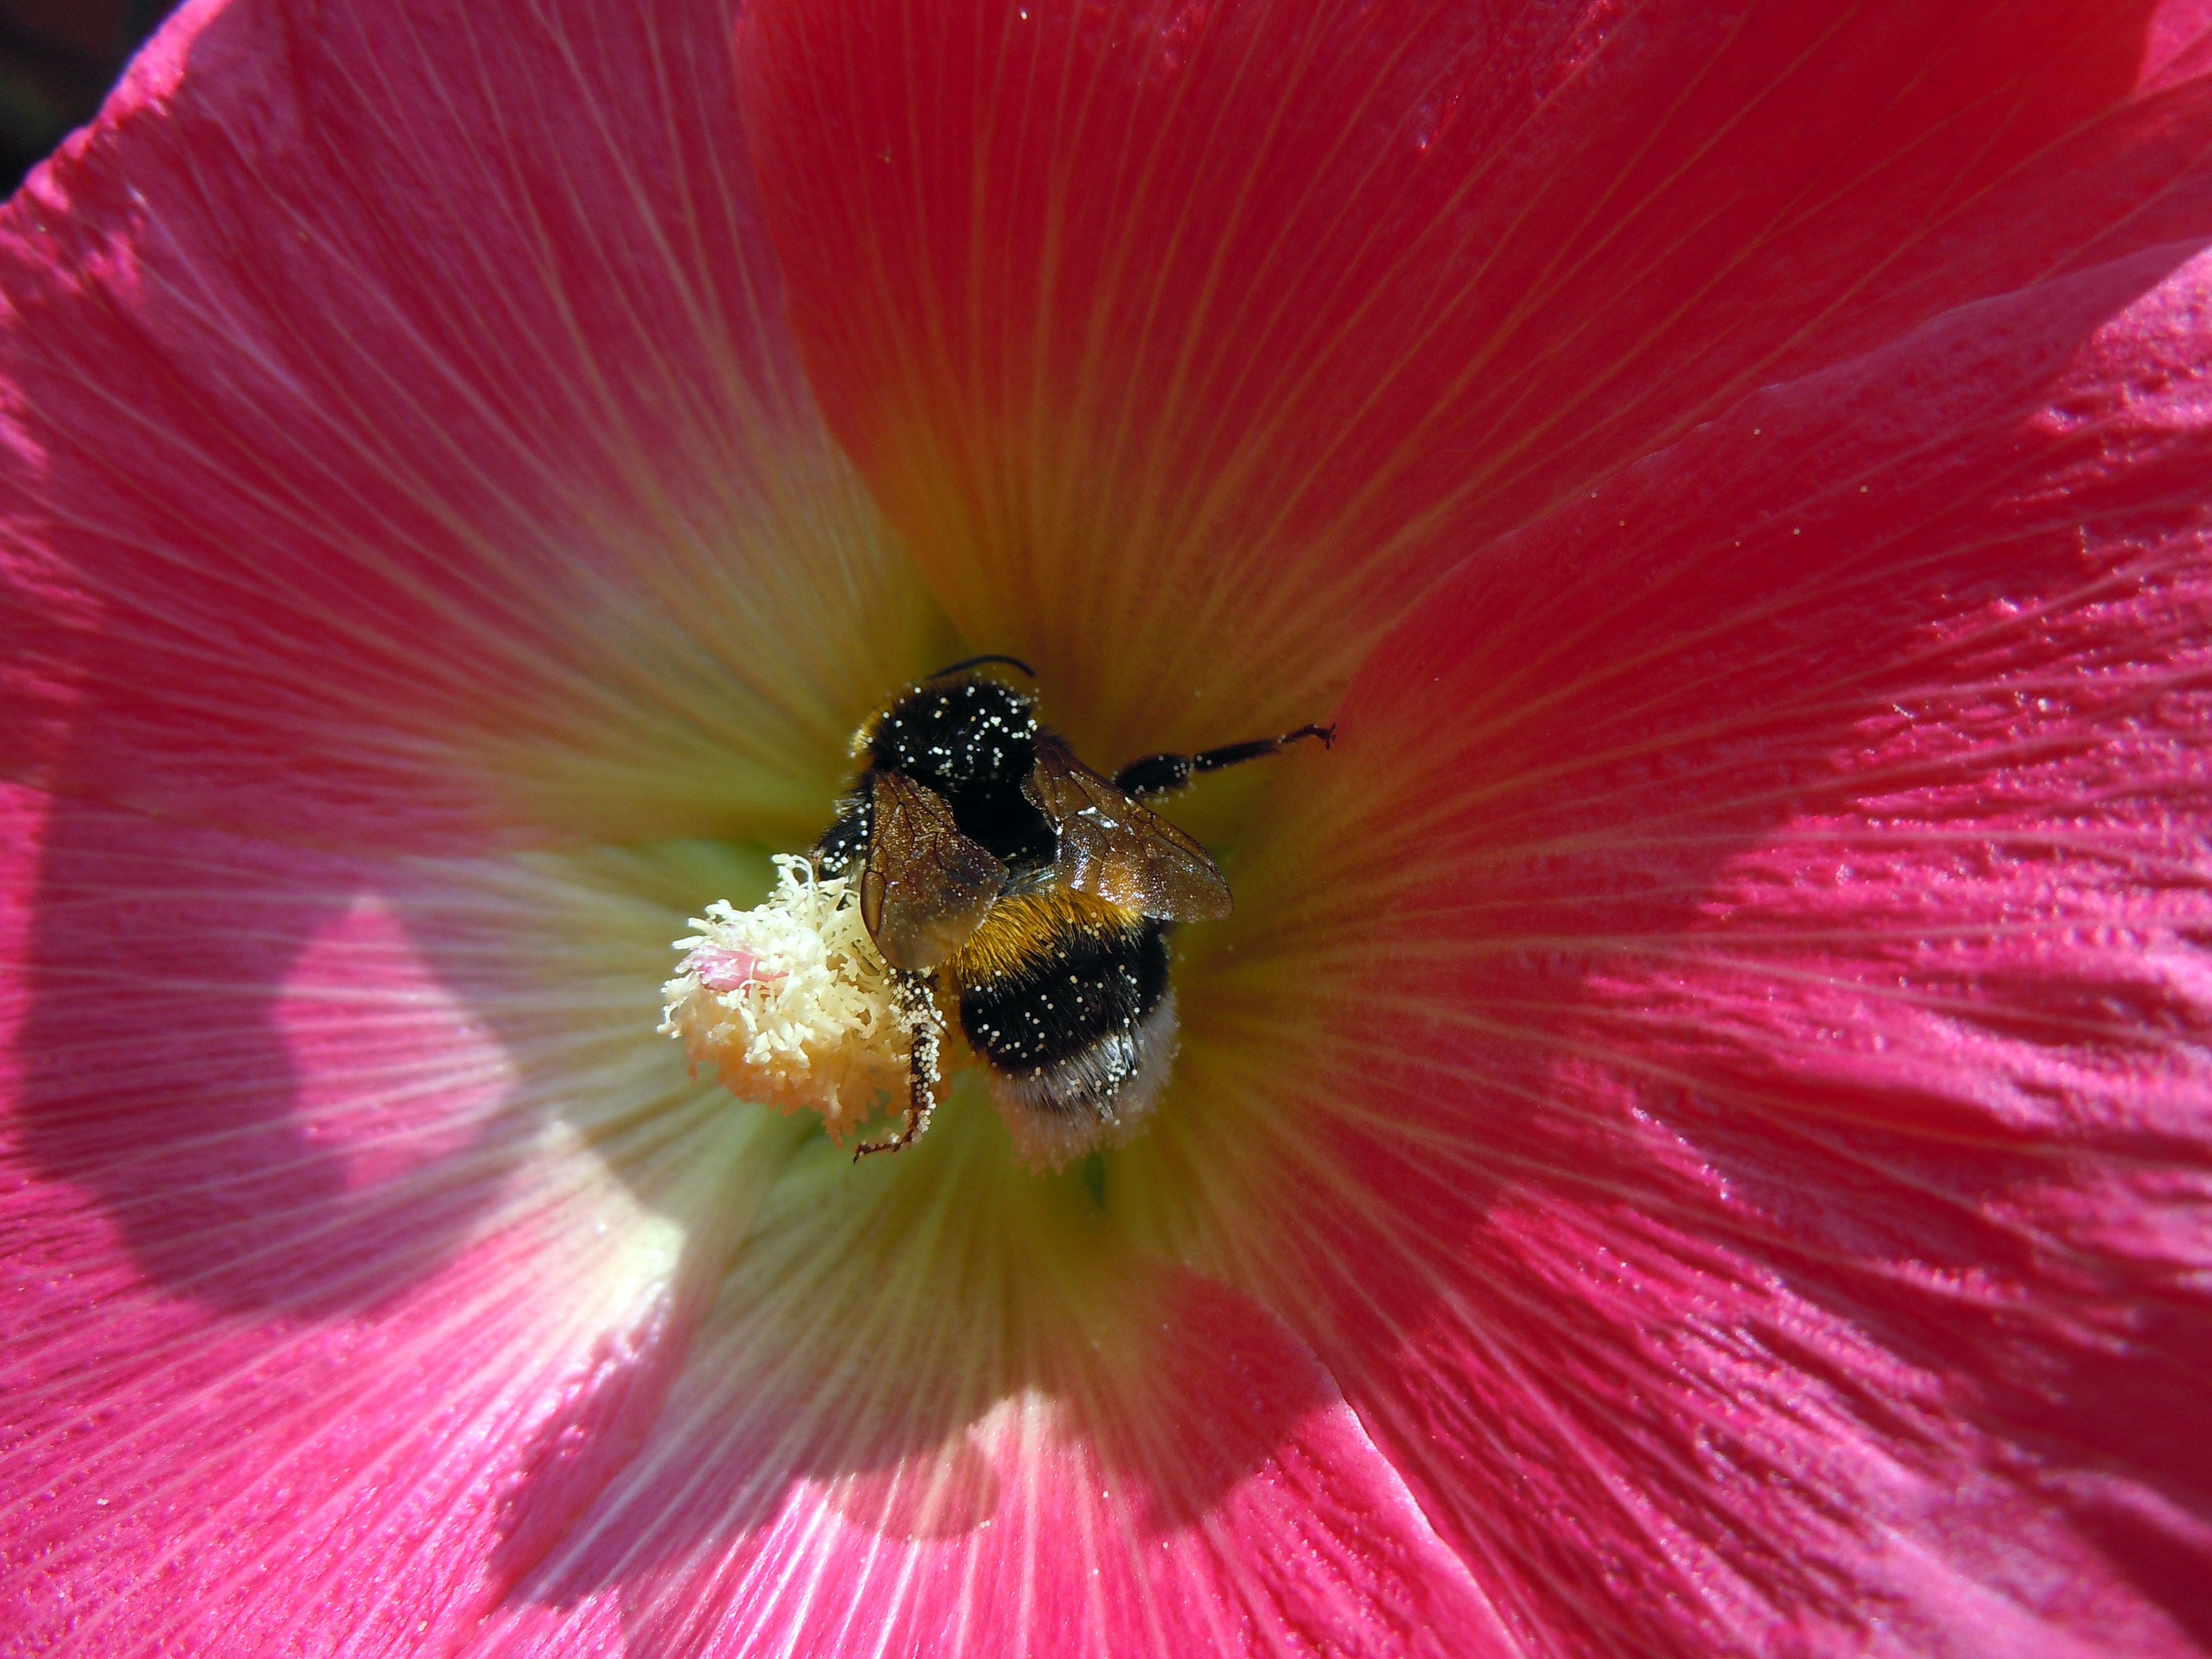
blossom, plant, photography, flower, petal, pollen, insect, pink, flora, invertebrate, close up, bee, bumblebee, hummel, nectar, macro photography, flowering plant, honey bee, land plant, membrane winged insect